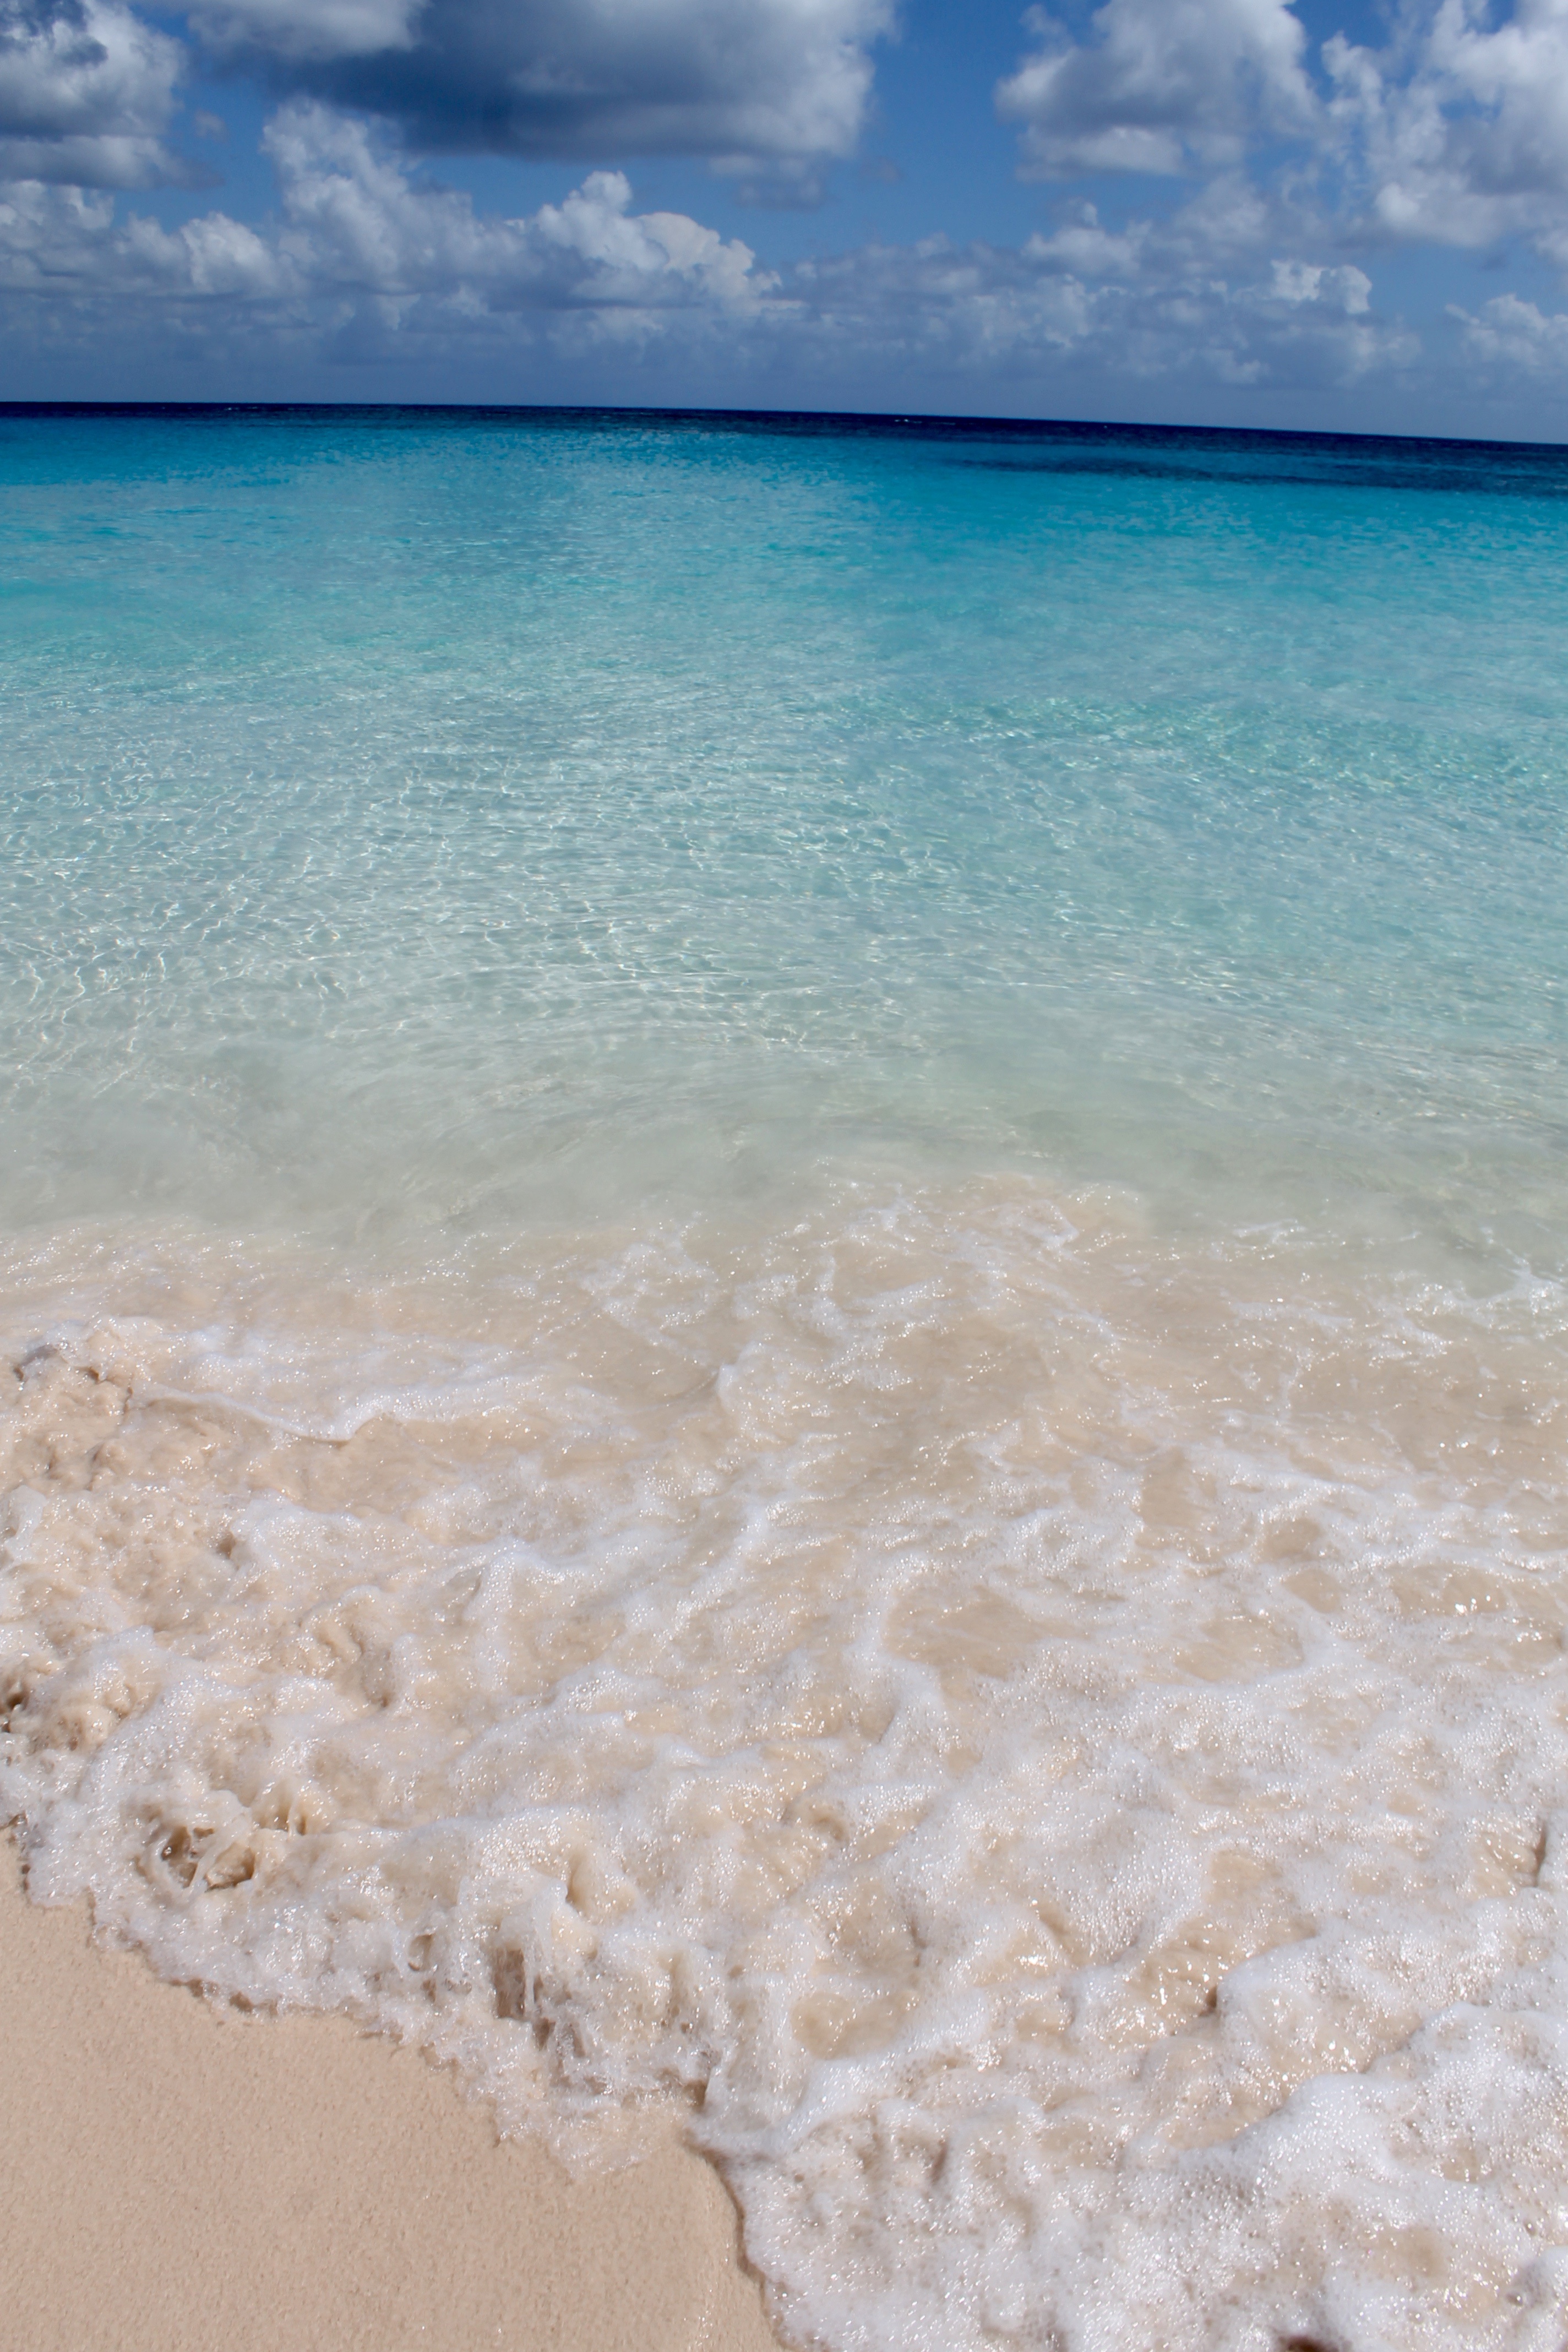
beach, sea, coast, sand, ocean, shore, wave, material, body of water, wind wave